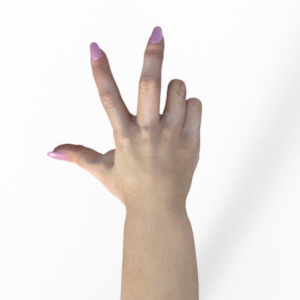
Label: scissors